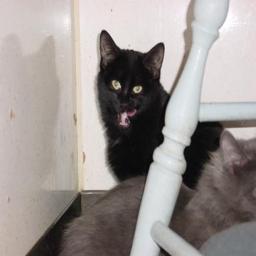
Animal: cats